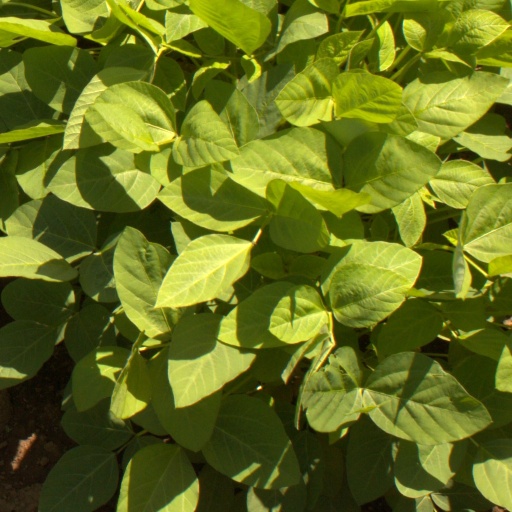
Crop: soybean